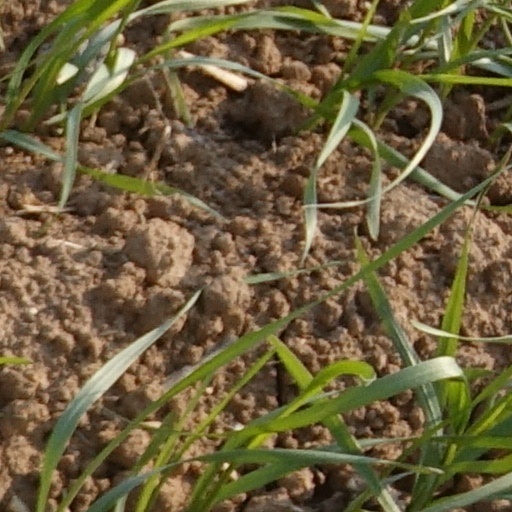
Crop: wheat